ESL One Cologne 2014

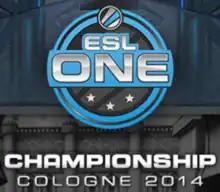
The ESL One Cologne 2014 logo

Electronic Sports League One Cologne 2014, also known as ESL One Cologne 2014, was the third "" . The tournament was held during Gamescom 2014 from August 14–17, 2014 at the Cologne Exhibition Centre in Cologne, Germany. It was the second "CS:GO" Major of 2014. It was organized by Electronic Sports League with sponsorship from Valve. The tournament had a total prize pool of US$250,000.